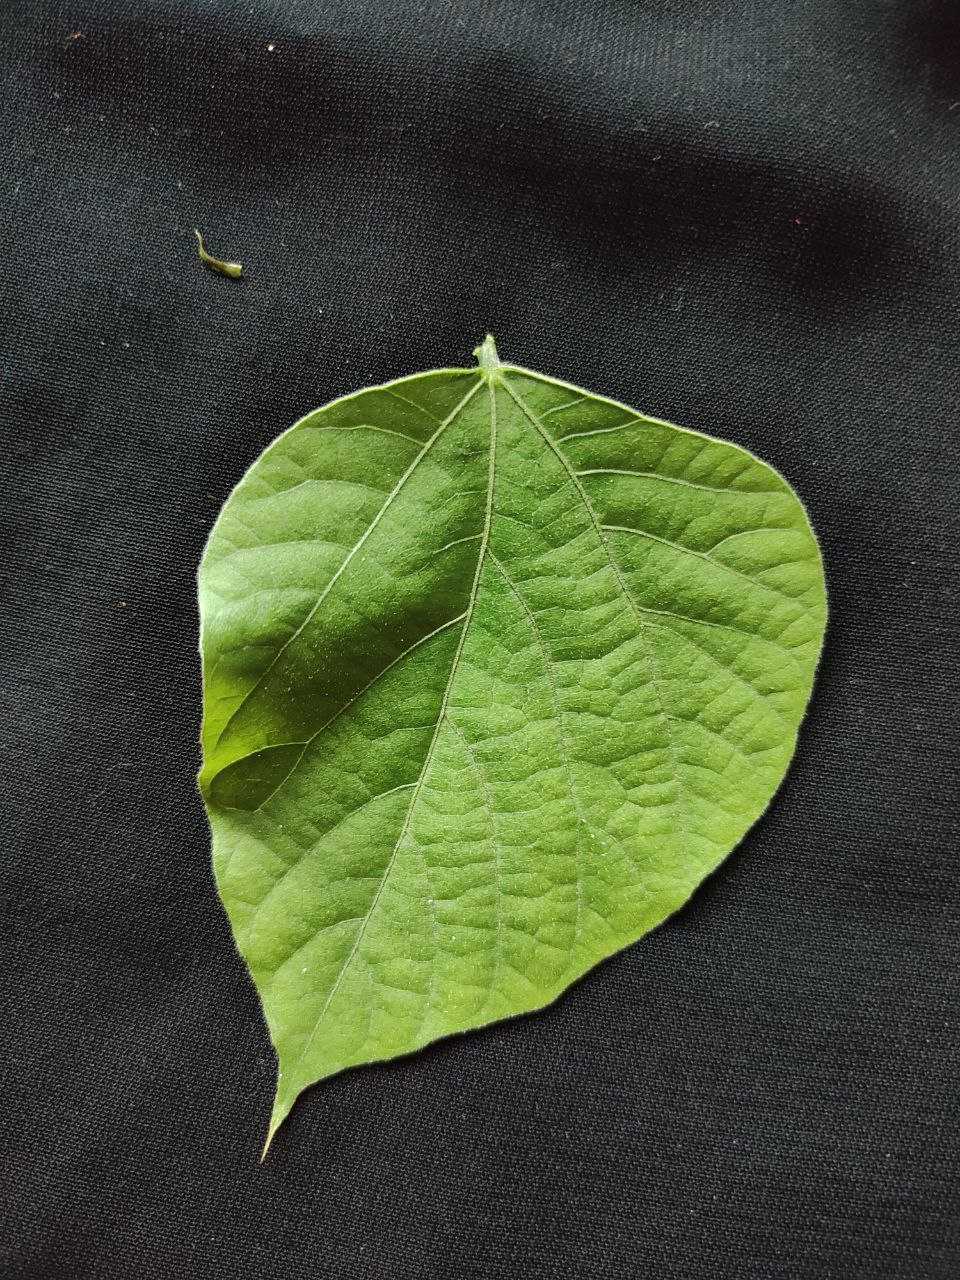
Crop: bean
Leaf condition: Fresh Leaf